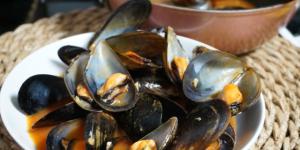
mejillones con tomate